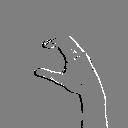
ASL letter: c